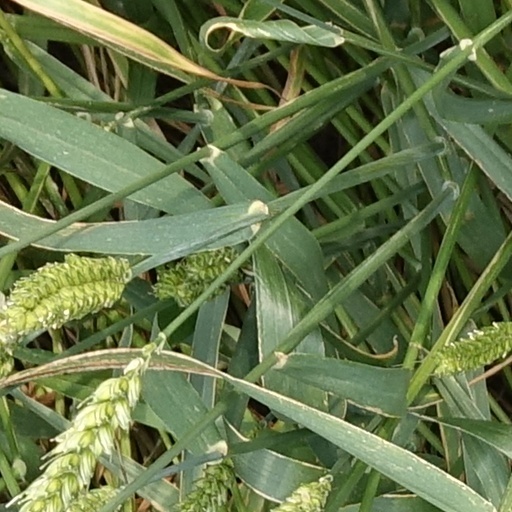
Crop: wheat